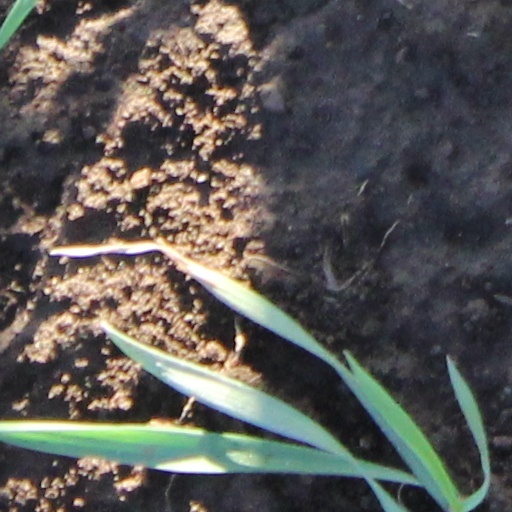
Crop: wheat